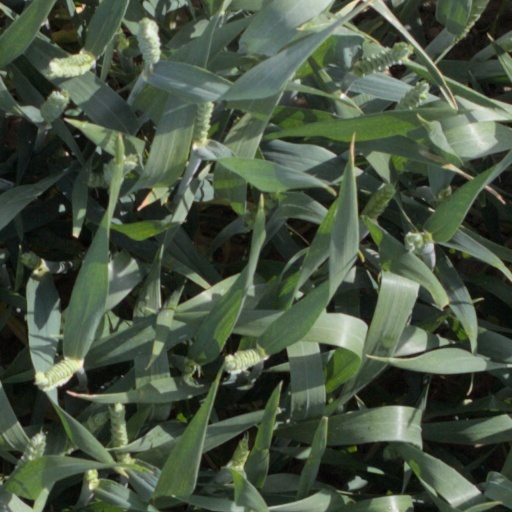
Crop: wheat